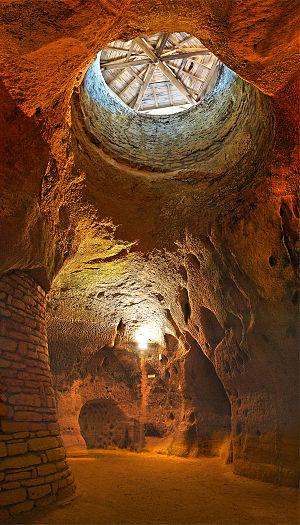
Fermes troglodytiques de Rochemenier, Maine-et-Loire, Pays de la Loire, France. Ancienne chapelle souterraine.
Louresse-Rochemenier est une commune française située dans le département de Maine-et-Loire en région Pays de la Loire.